Fauna of Turkey

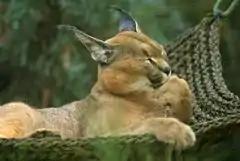
Caracal: One of Turkey's wild cats

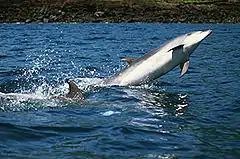
Common bottlenose dolphin ("Tursiops truncates")

The fauna of Turkey is abundant and very varied. The wildlife of Turkey includes a great diversity of plants and animals, each suited to its own particular habitat, as it is a large country with many geographic and climatic regions About 1500 species of vertebrates have been recorded in the country and around 19,000 species of invertebrate. The country acts as a crossroads with links to Europe, Asia, and the Near East, and many birds use the country as a staging post during migration.